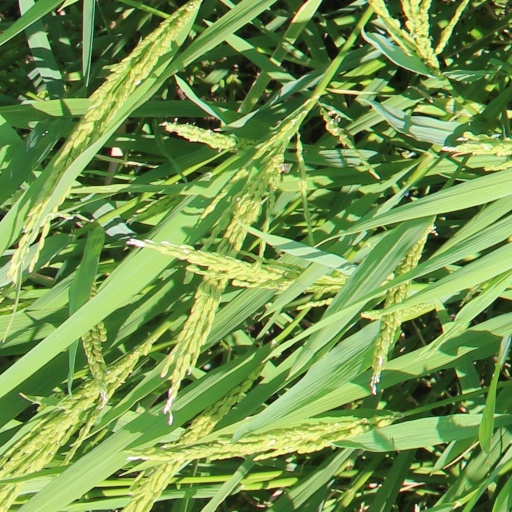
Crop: rice